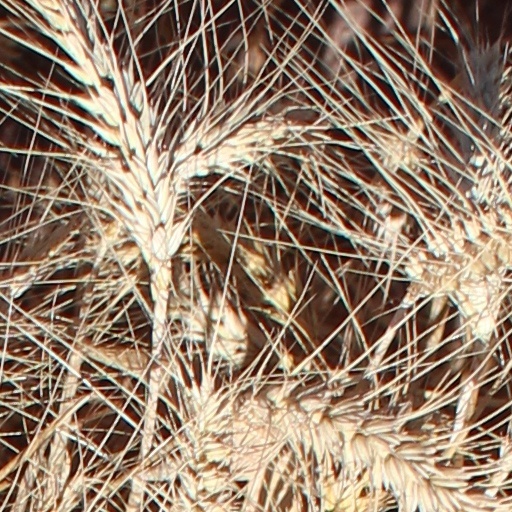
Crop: wheat